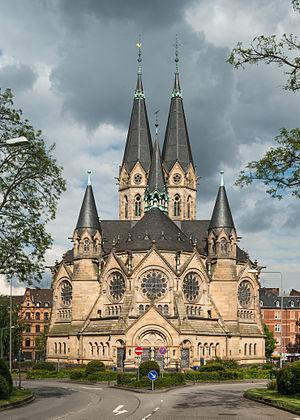
L'église de cercle, Ringkirche en allemand, dans la capitale du Land de Hesse est une église protestante, qui a été construite de 1892 à 1894 dans le style néoroman. Elle est située sur l'avenue Ringstraße qu'elle surplombe de ses deux tours de 65 mètres de haut.